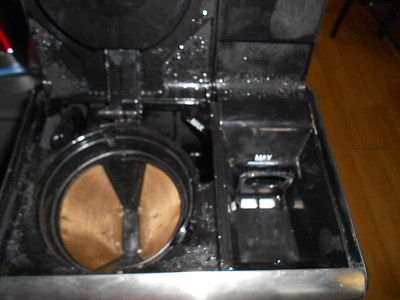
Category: coffee maker